Gedser Odde

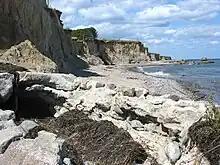
Cliffs at Gedser Odde, Falster

Gedser Odde on the island of Falster in the Baltic Sea is Denmark's southernmost point. The terminal moraine from Idestrup through Skelby to Gedser is part of the maximum glaciation line across Falster, from Orehoved to Gedser. Fronted by low cliffs, the ridge, high, continues underwater a further south-east to Gedser Rev. Sydstenen (the south stone) marks the southernmost point.